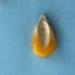
Maize quality: Good